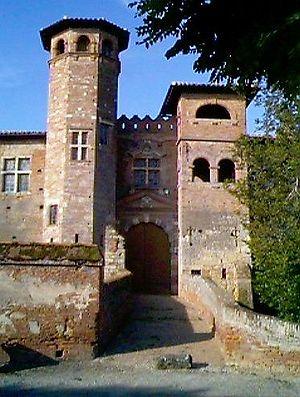
Tarabel est une commune française située dans le département de la Haute-Garonne, en région Occitanie.